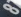
Number: 8